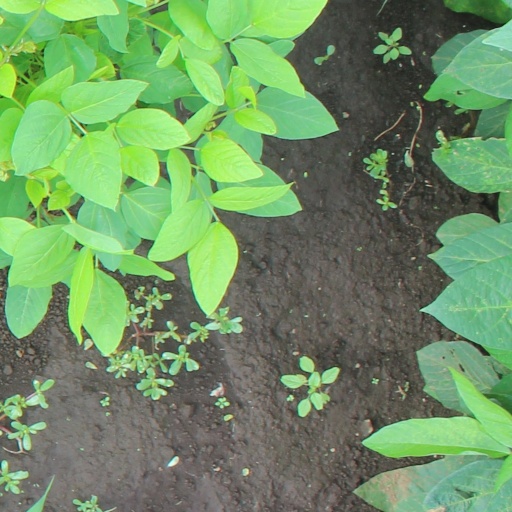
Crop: soybean